Jaroslav Beck

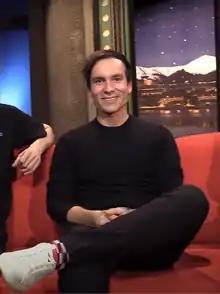

Jaroslav Beck (born 29 May 1988 in Strakonice) is a Czech composer and entrepreneur, most known as a co-creator of the successful VR game "Beat Saber". Previously, Beck produced music for Blizzard Entertainment's "Overwatch" short movies, an award-winning introduction trailer "StarCraft: Legacy of the Void", and various trailers for "Battlefield" by EA Games.